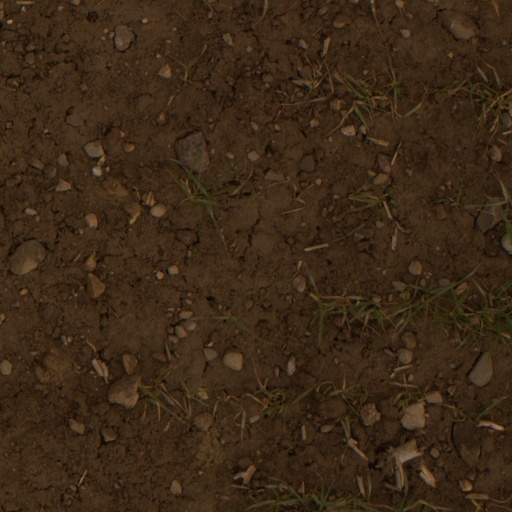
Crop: wheat